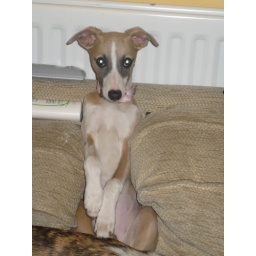
The best seat in the house